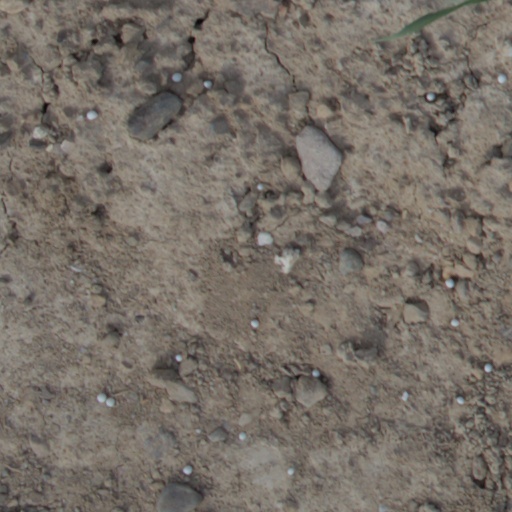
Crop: wheat